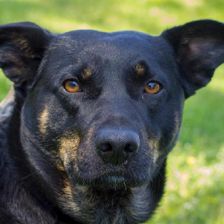
Label: animals